Anodopetalum

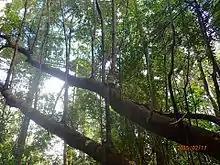
"Anodopetalum biglandulosum" horizontal primary shoots with secondary vertical shoots.

The leaves are opposite and unifoliolate. The leaves are bright green, narrow elliptical to ovate in shape, (5-15mm wide) and (15-60mm long), end with a blunt point and have coarsely serrated margins.